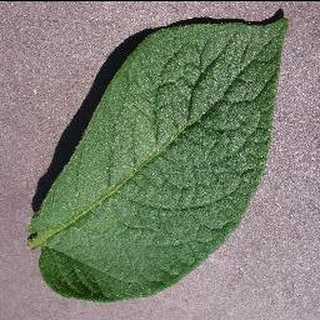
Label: healthy_potato